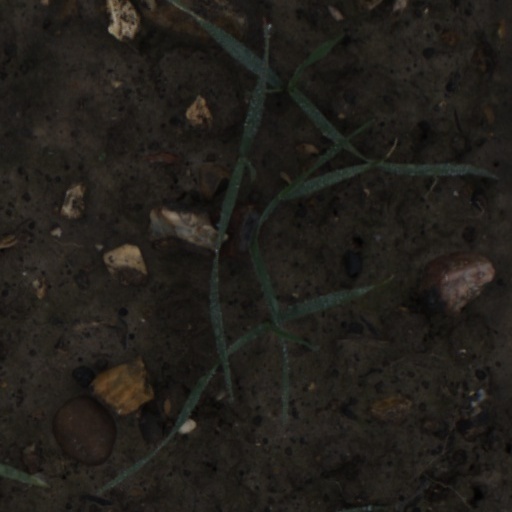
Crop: wheat